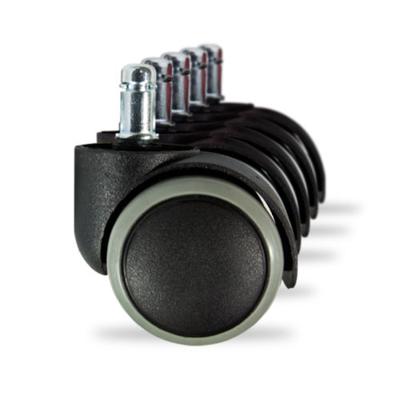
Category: chair